The Stunners

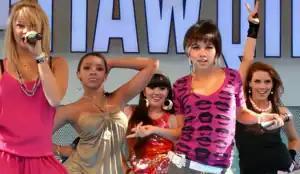
The original lineup (left to right: Gonino, Tinashe, Esparza, Kiyoko and Sanders) performing live at Celebrity Basketball Game in 2009

The Stunners were an American girl group formed in Los Angeles in 2007. Originally the members were Allie Gonino, Hayley Kiyoko, Marisol Esparza, Kelsey Sanders, and Tinashe. In July 2009 after the debut single "Bubblegum", Sanders left the group and was replaced by Lauren Hudson. The group disbanded in 2011.